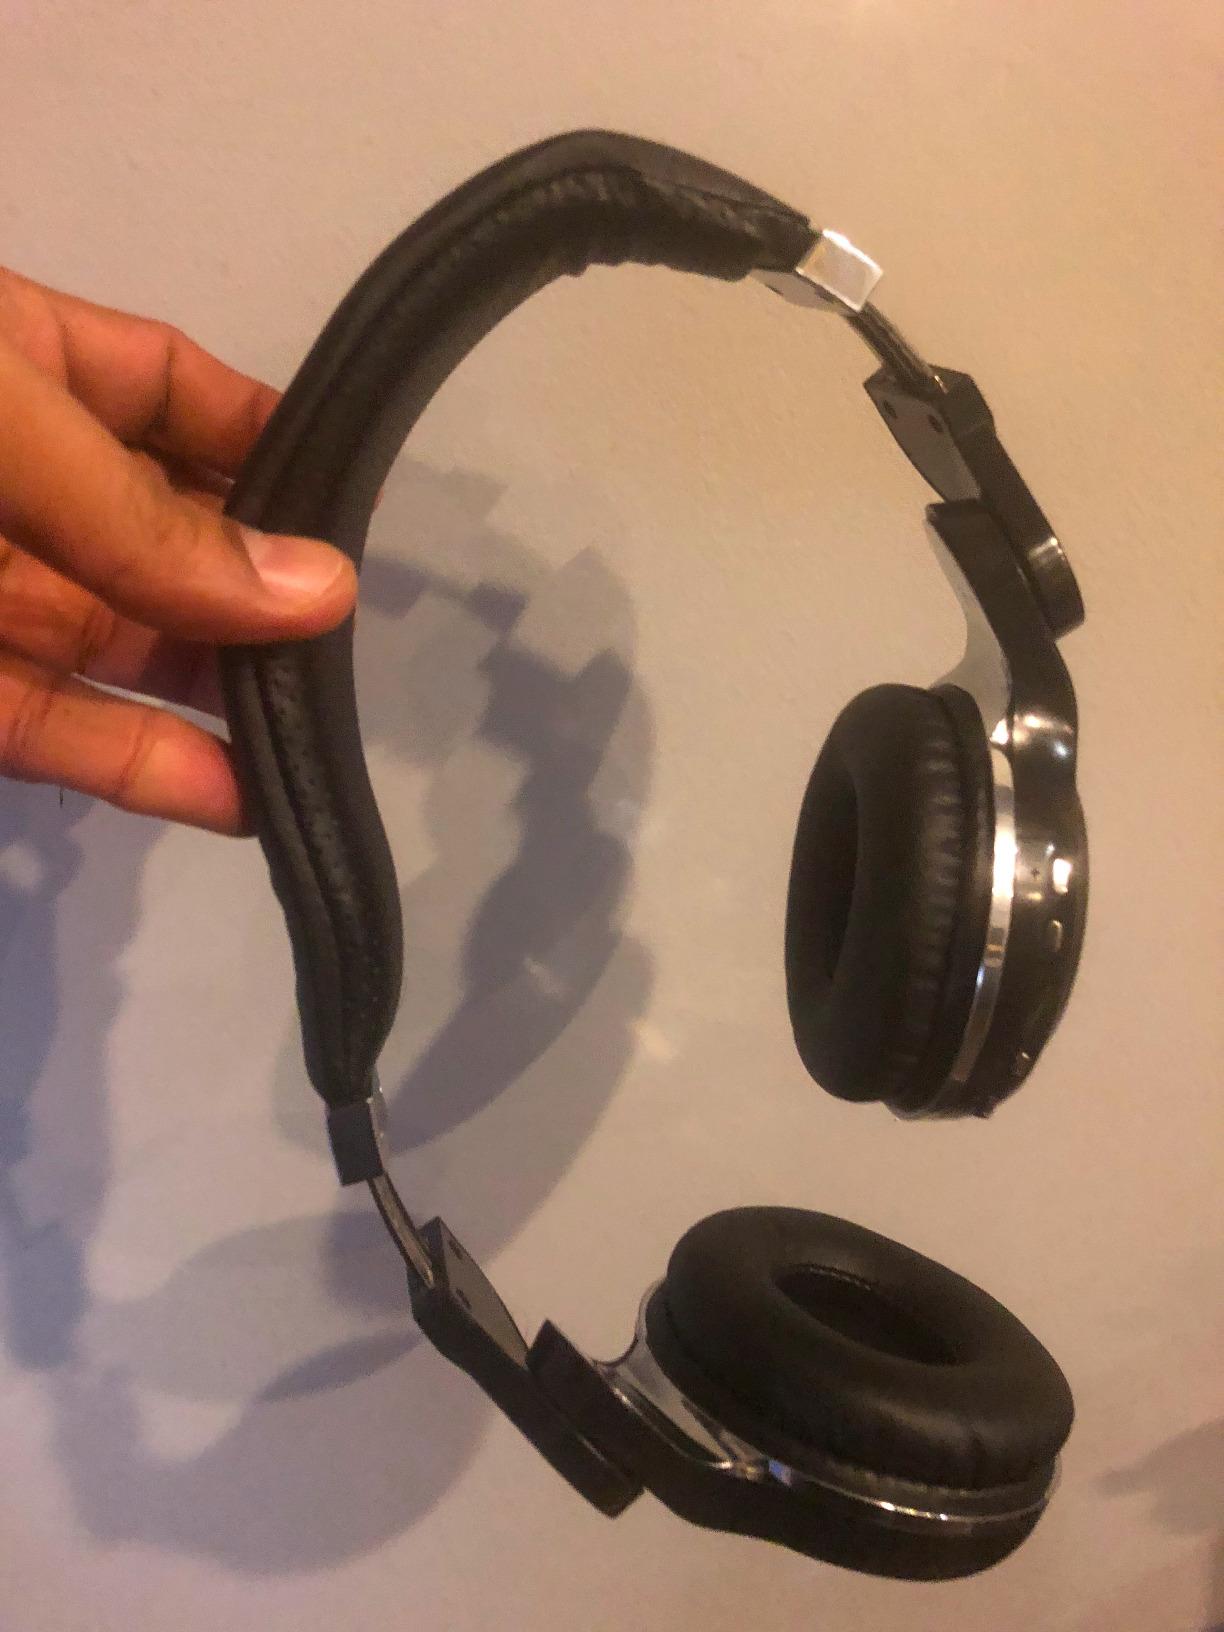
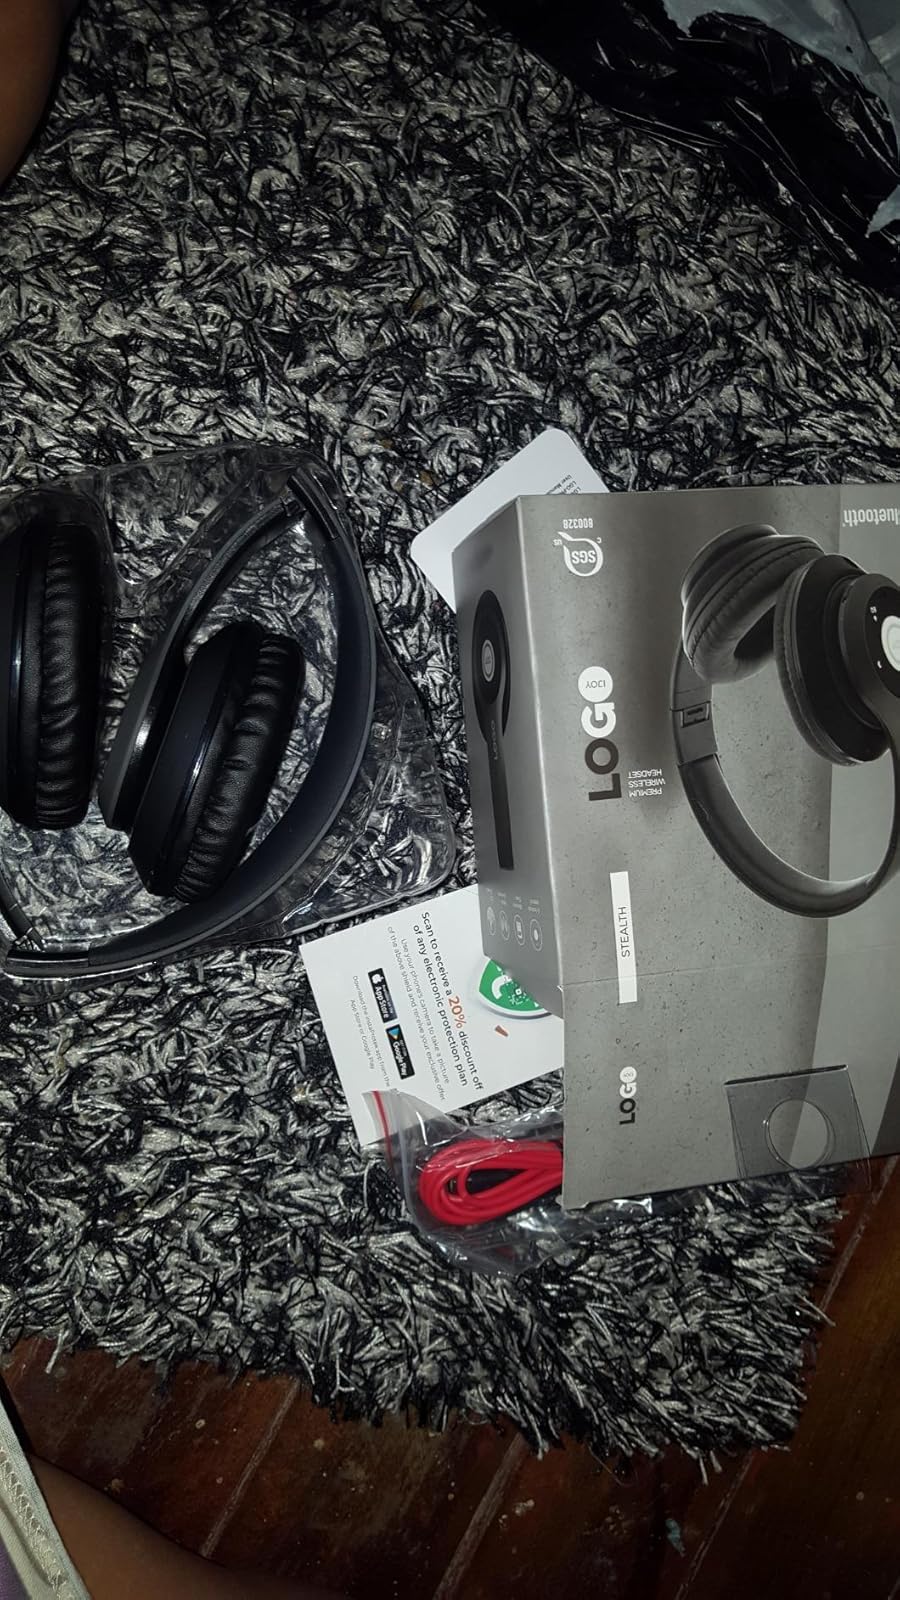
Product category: headphones
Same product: no